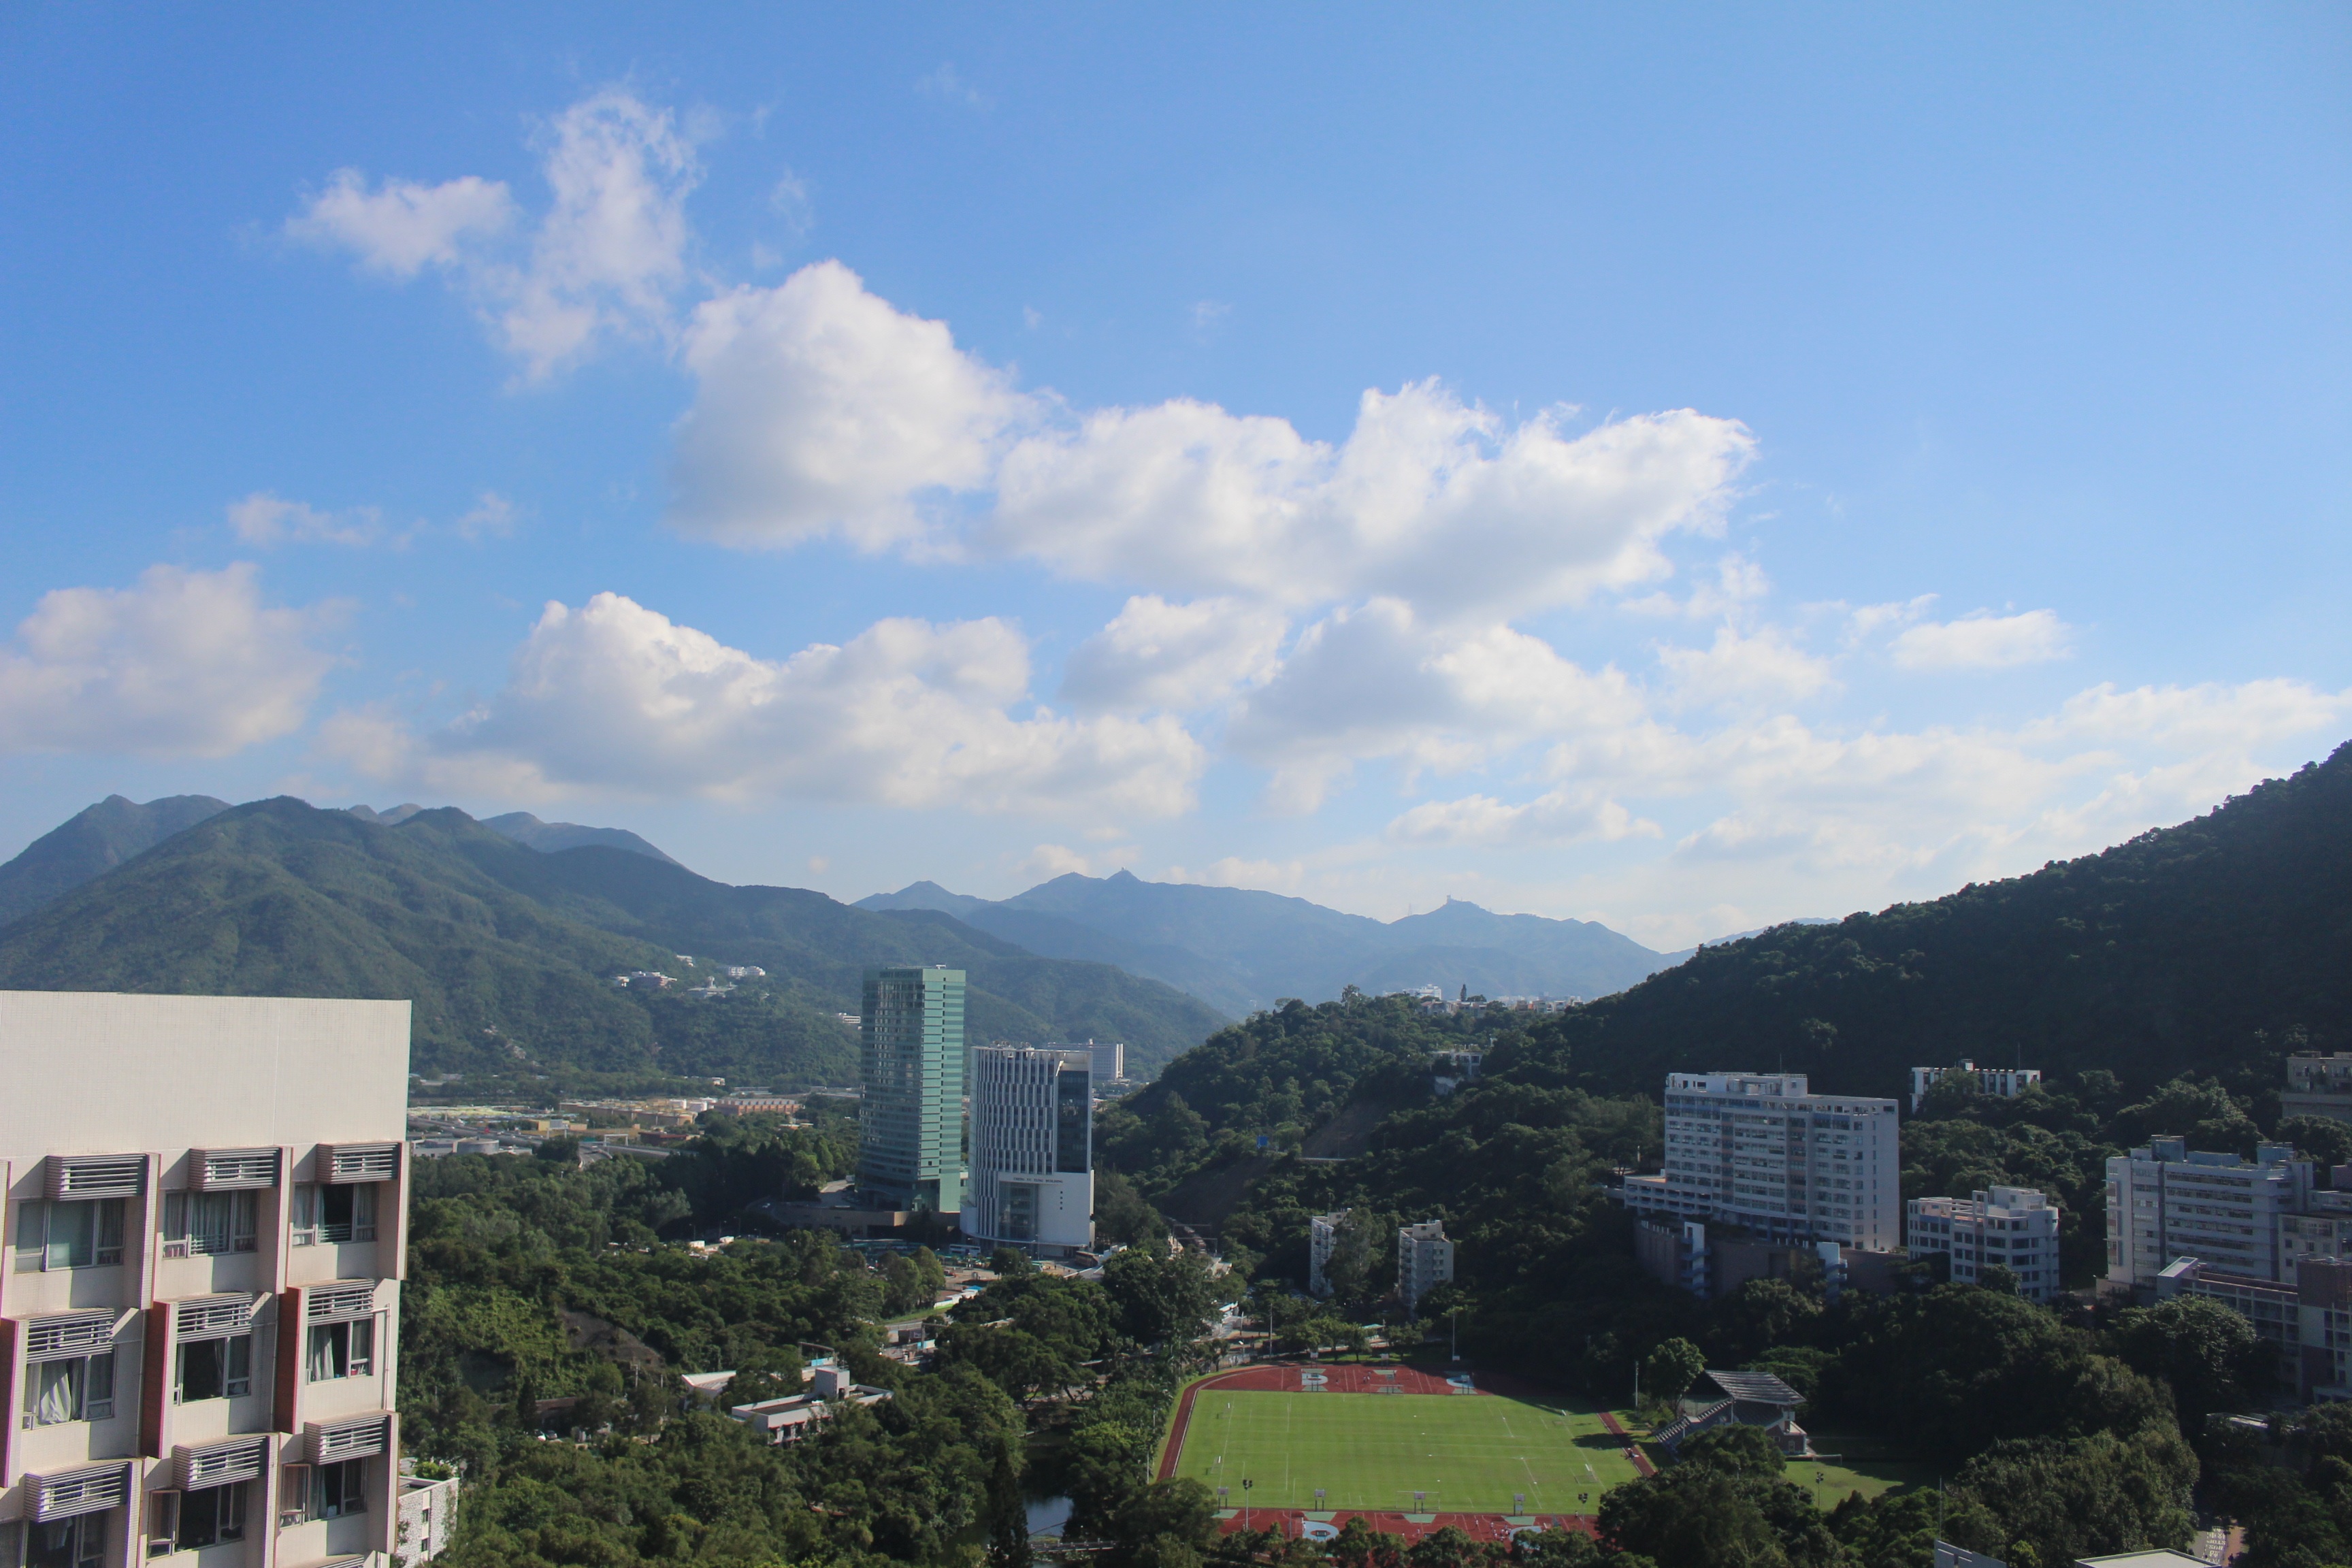
horizon, mountain, cloud, sky, skyline, hill, city, mountain range, cityscape, panorama, residential area, human settlement, atmosphere of earth